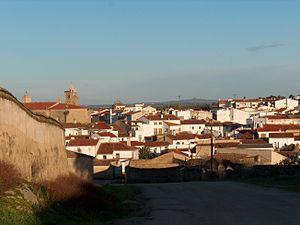
Malpartida de Cáceres est une commune d’Espagne, dans la province de Cáceres, communauté autonome d'Estrémadure.